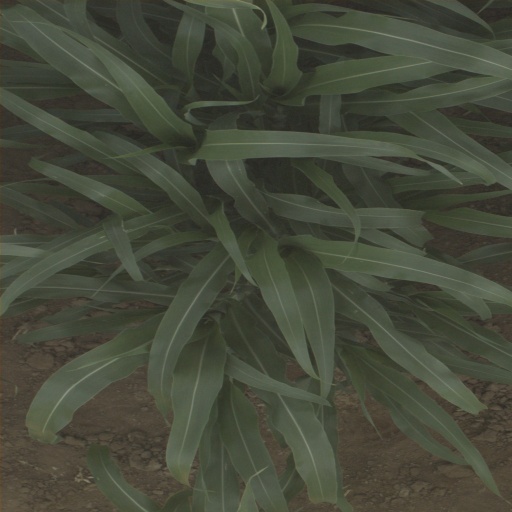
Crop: sorghum